University of Notre Dame residence halls

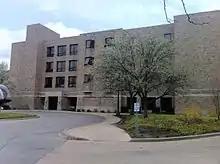
Siegfried Hall

Ryan is known for being Notre Dame's most accessible dorm and also one of its most spacious and technologically advanced. Ryan's spirit colors are aqua, navy and white, and its chapel is dedicated to St. Anne. The coat of arms is taken from the Ryan family arms, but the color are modified to match the hall colors.